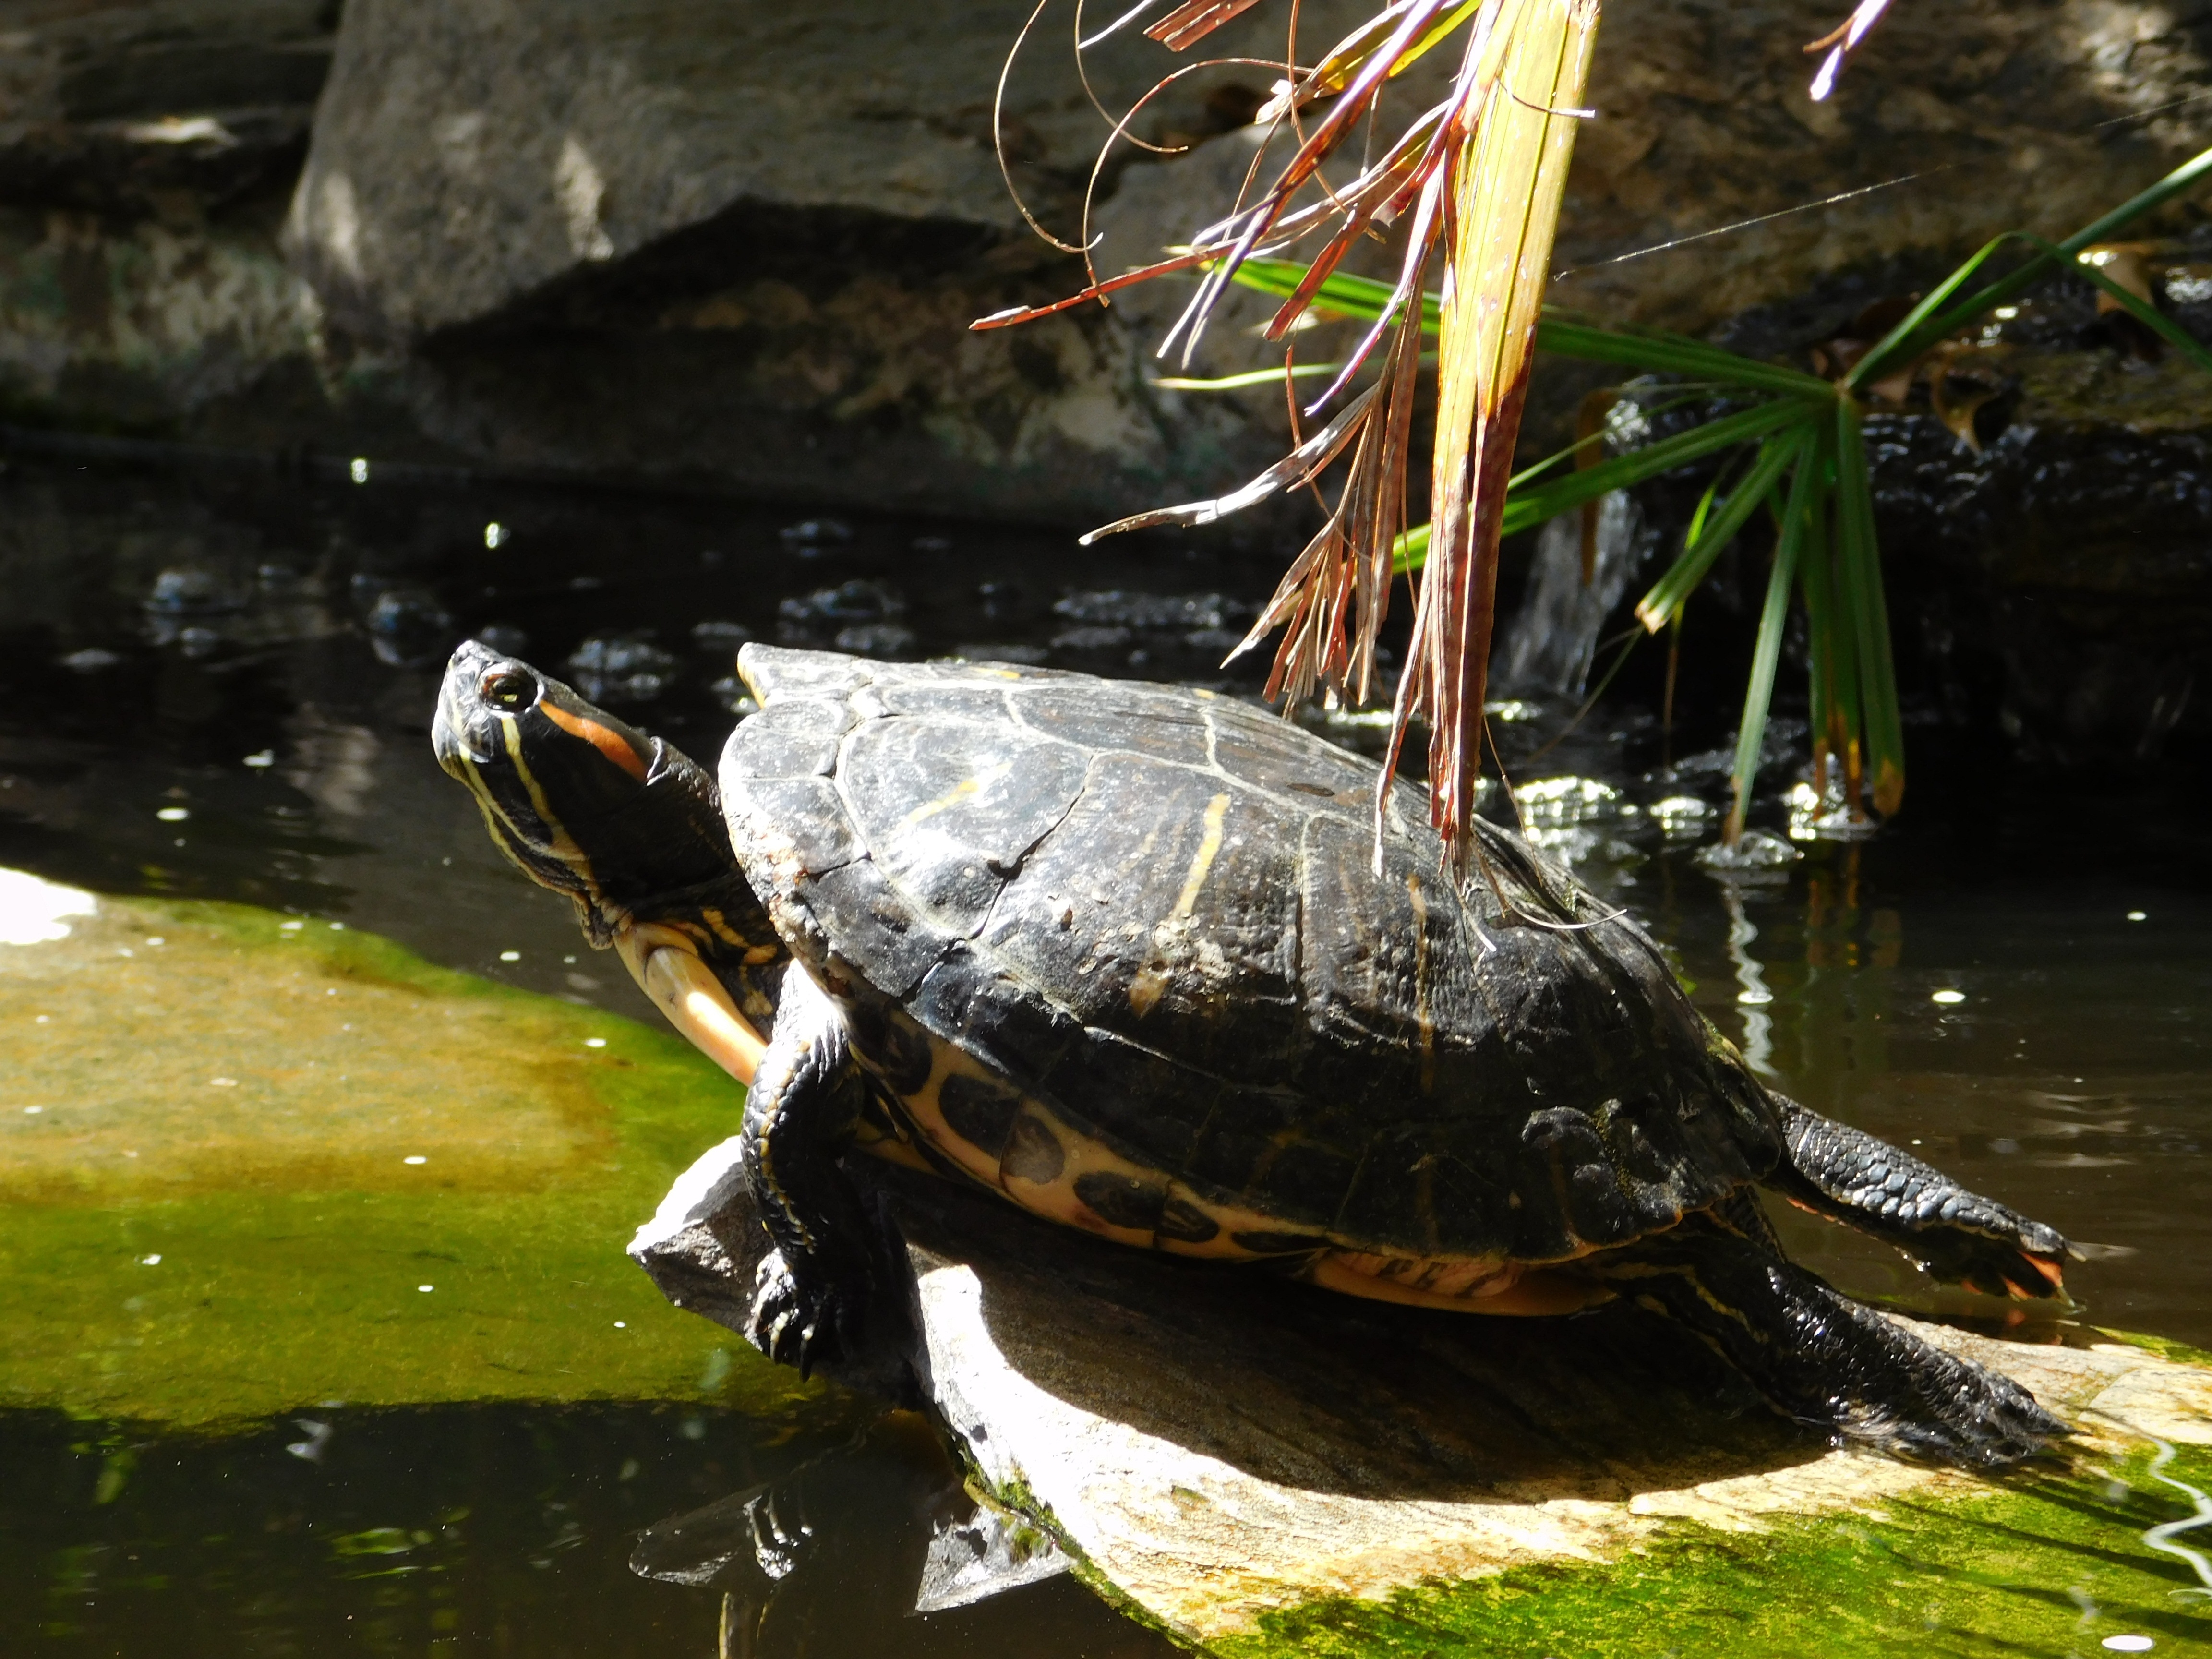
nature, animal, wildlife, turtle, reptile, fauna, shell, tortoise, vertebrate, emydidae